Berwick-upon-Tweed

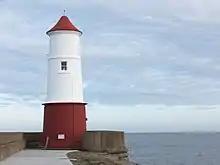
Berwick breakwater lighthouse

The old A1 road passes through Berwick. The modern A1 goes around the town to the west. The town is on the East Coast Main Line railway and is served by Berwick-upon-Tweed railway station. A small seaport at Tweedmouth facilitates the import and export of goods but provides no passenger services. The port is protected by a long breakwater built in the 19th century, at the end of which is a red and white lighthouse. Completed in 1826, the tower emits a white light every five seconds from a window overlooking the sea. Seafarers' charity Apostleship of the Sea has a chaplain to support the needs of mariners arriving at the port.